Meghan McCain

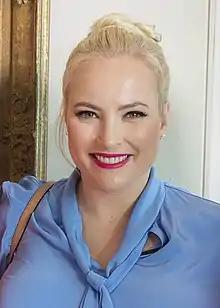
McCain in 2018

Meghan Marguerite McCain (born October 23, 1984) is an American television personality, columnist, and author. She has worked for ABC News, Fox News, and MSNBC. She is the daughter of politician John McCain and diplomat Cindy McCain. McCain has been a public figure for much of her life, first appearing at the 1996 Republican National Convention.